Hello Herman

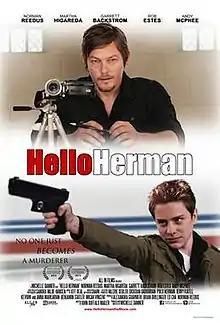
Theatrical release poster

Hello, Herman is a 2012 American drama film directed by Michelle Danner, written by John Buffalo Mailer, and starring Norman Reedus, Garrett Backstrom, Rob Estes and Martha Higareda. It premiered at the 16th Annual Hollywood Film Festival on October 20, 2012.